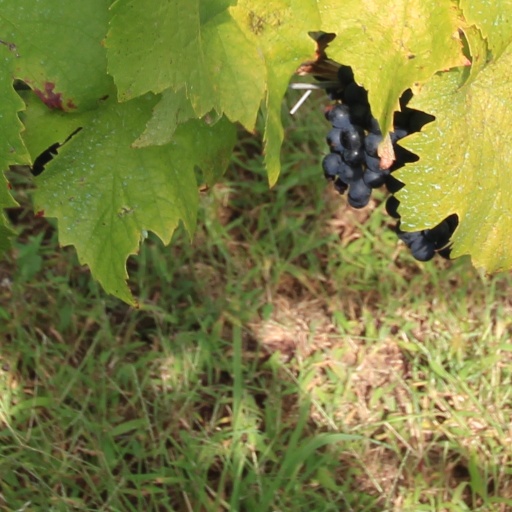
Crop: grape